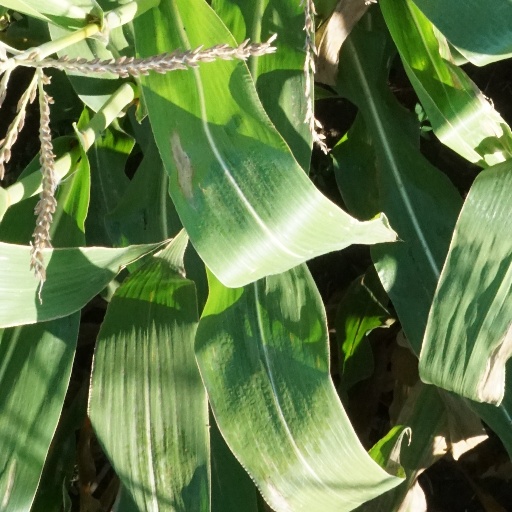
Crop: maize; corn